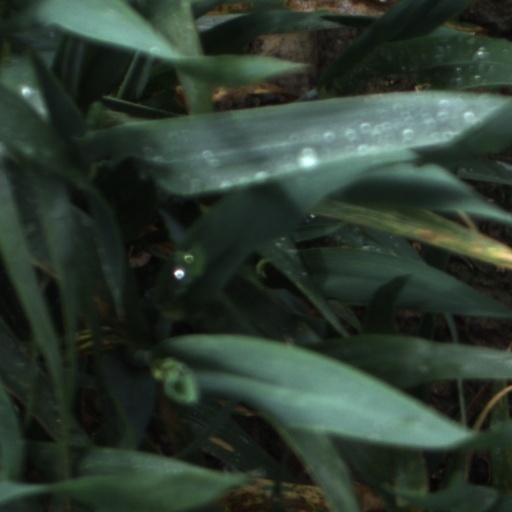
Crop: wheat